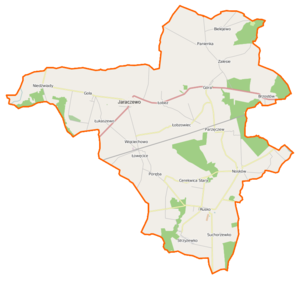
Jaraczewo est une gmina mixte du powiat de Jarocin, Grande-Pologne, dans le centre-ouest de la Pologne. Son siège est la ville de Jaraczewo, qui se situe environ 14 km à l'ouest de Jarocin et 55 km au sud-est de la capitale régionale Poznań.